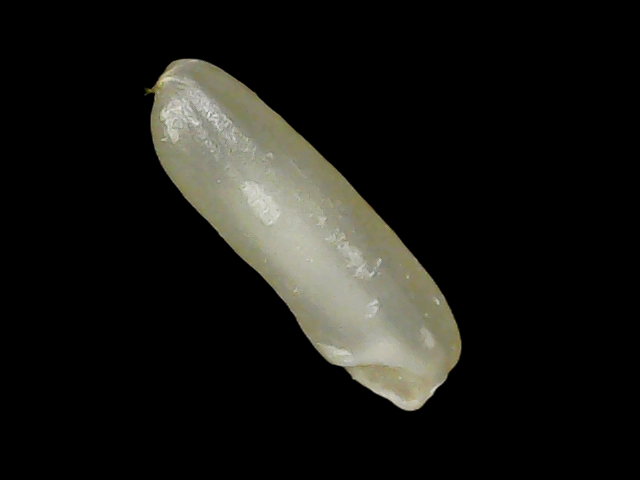
Rice variety: Binadhan21